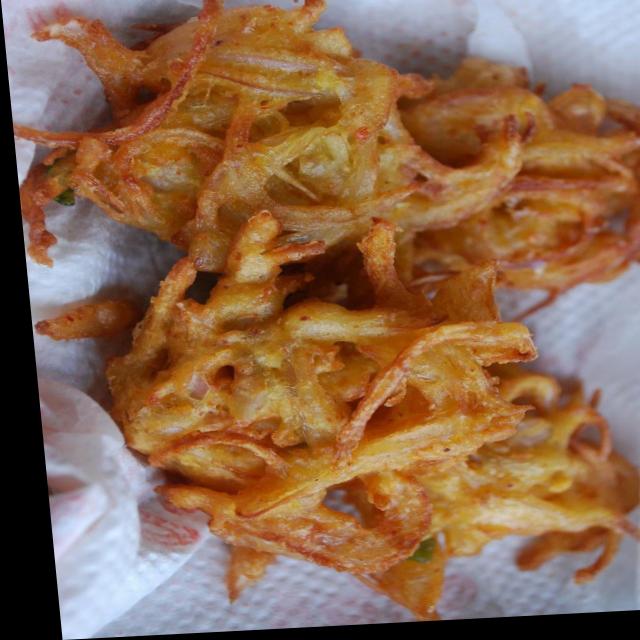
Dish: pakode